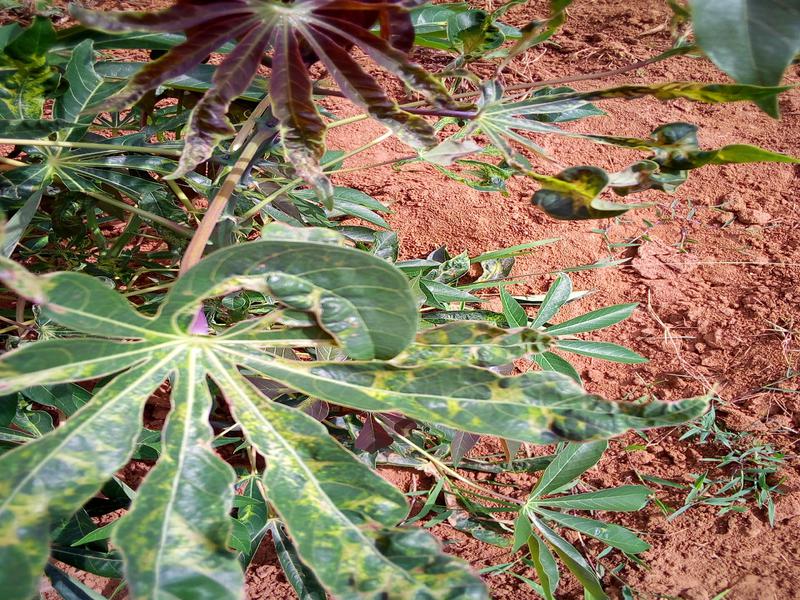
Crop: cassava
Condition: mosaic_disease